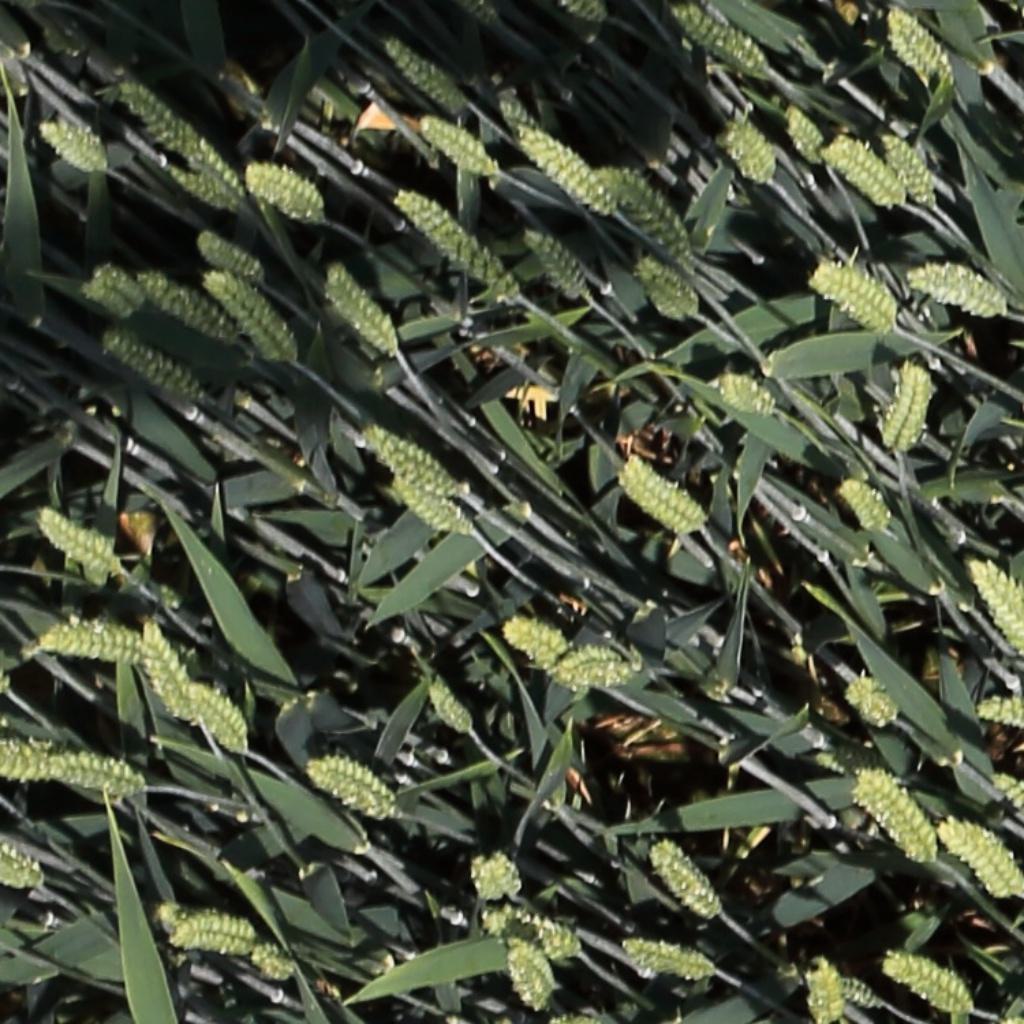
Country: Switzerland
Location: Usask
Wheat development stage: Filling